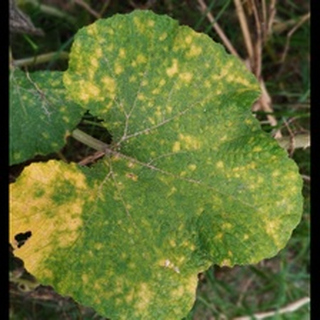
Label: pumpkin_mosaic_disease